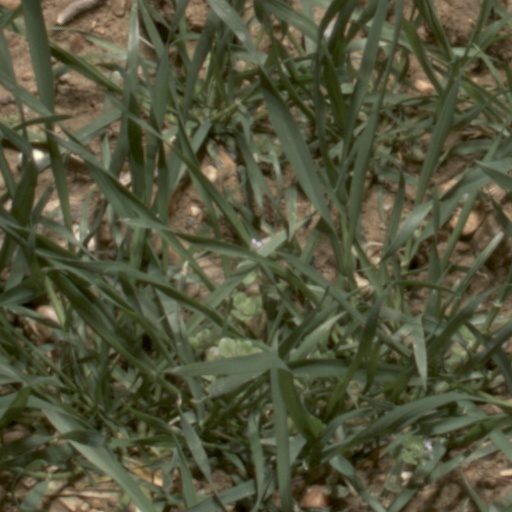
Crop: wheat